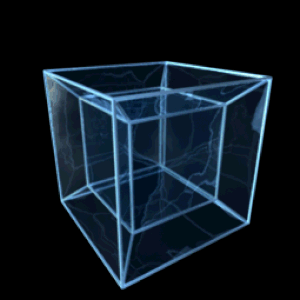
Hyperkube
Projicering af en roterende tesserakt (4-dimensionel hyperkube).
Inden for geometrien er en hyperkube en n-dimensionel udgave af et kvadrat og en terning. Det er en lukket, kompakt, konveks figur, hvis skelet består af grupper af parallelle linjesegmenter, som flugter langs hver af rummets dimensioner, vinkelret til hinanden og er af samme længde. En enheds-hyperkubes længste diagonal i n dimensioner er lig.